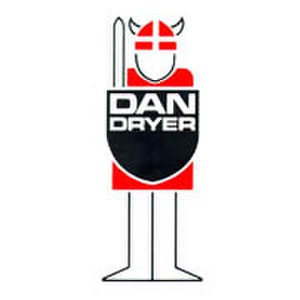
Dan Dryer
Dan Dryer A/S er en dansk virksomhed i Randers, som fremstiller elektriske håndtørrere mm.